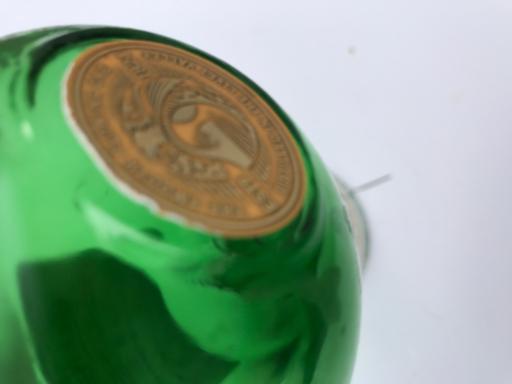
Waste category: glass